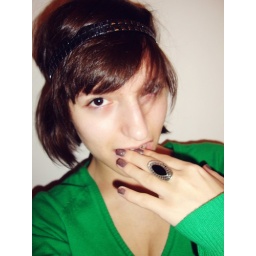
Day Thirteen: The girl in green